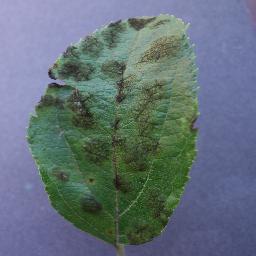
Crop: apple
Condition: scab